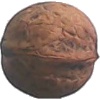
Label: walnut